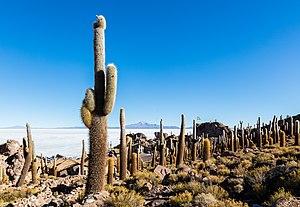
Incahuasi, en quechua « la maison de l’Inca », est une colline entourée par le salar d'Uyuni en Bolivie. Elle se transforme temporairement en île lorsque l'eau recouvre l'étendue de sel quelques jours dans l'année. C'est une destination populaire pour les touristes qui visitent la région.